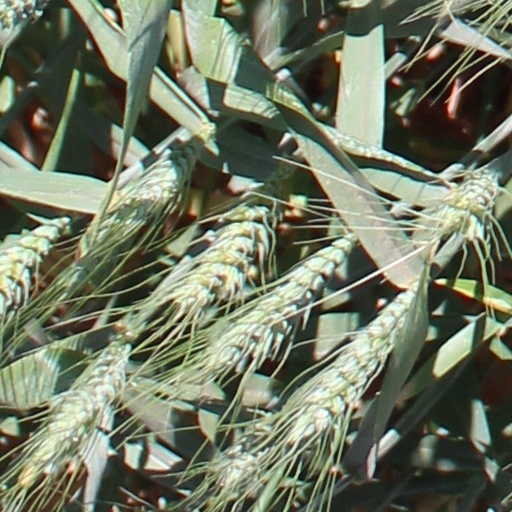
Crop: wheat